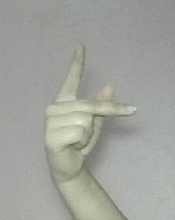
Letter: dha